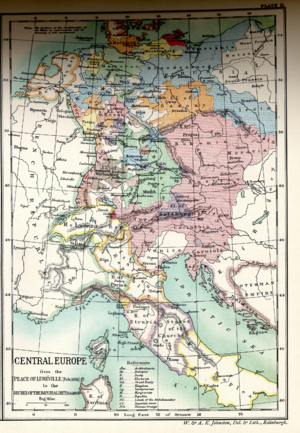
Cette chronologie de l'histoire de l'Allemagne nous donne les clés pour mieux comprendre l'histoire de l'Allemagne, l'histoire des peuples qui ont vécu ou vivent dans l'actuelle Allemagne.